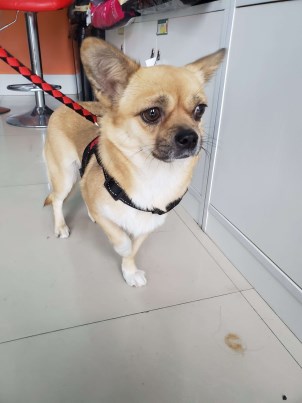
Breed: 3336-n000121-chinese_rural_dog